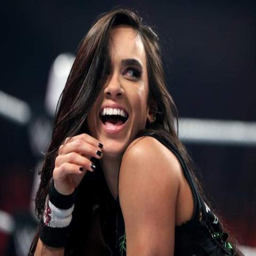
actor and wrestler finally seal the deal with a kiss she s so lucky